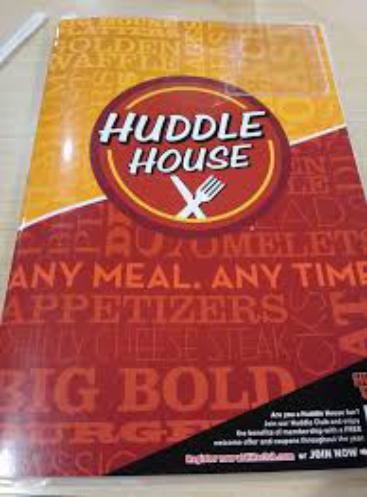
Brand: Huddle House
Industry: Food